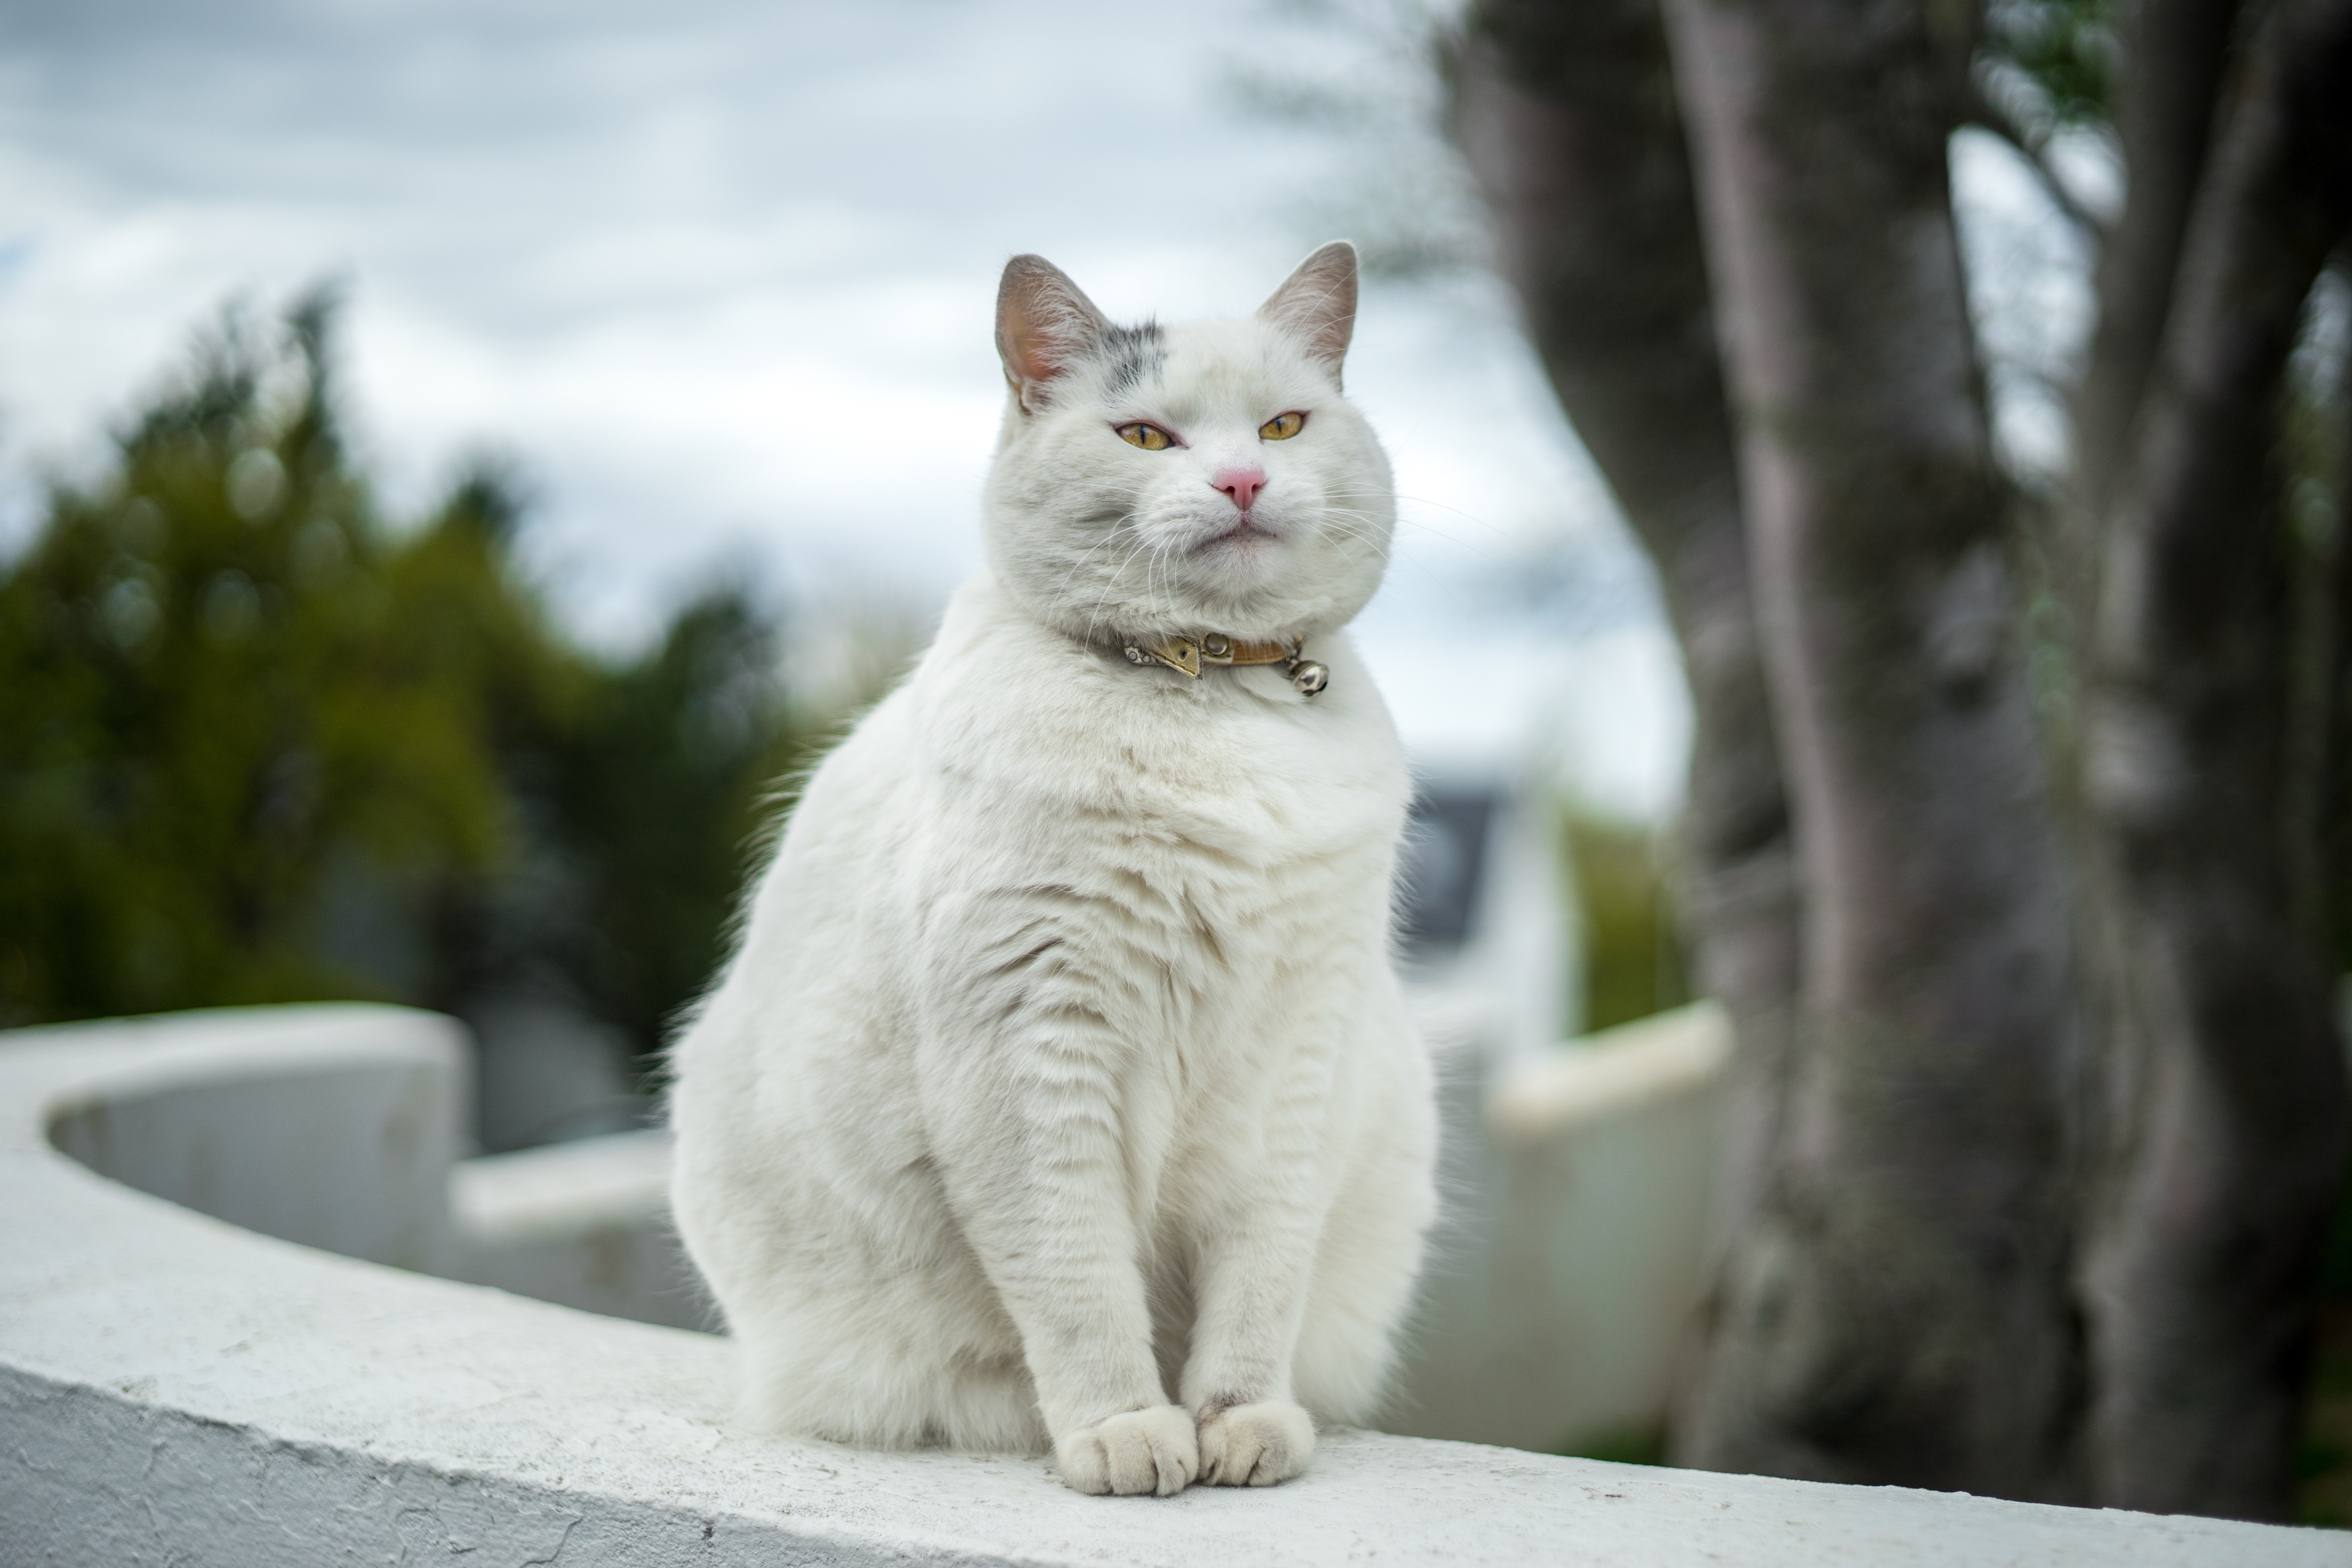
white, cat, mammal, fauna, whiskers, vertebrate, small to medium sized cats, cat like mammal